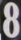
Number: 8